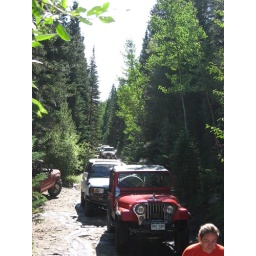
This is really the 2nd picture showing the backup after coming behind the red truck in next picture